Google Desktop

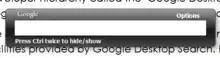
Quick find box

When searching in the sidebar, deskbar or floating deskbar, Google Desktop displays a "Quick Find" window. This window is filled with six (by default) of the most relevant results from the user's computer. These results update as the user types, and allows use without having to open another browser window.